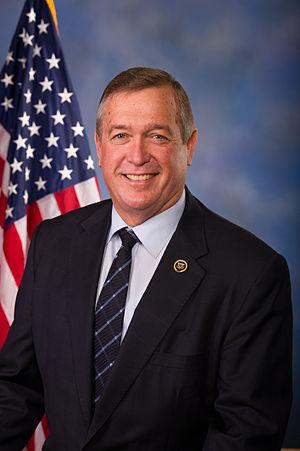
Cresent Leo Hardy, né le 23 juin 1957 à Mesquite, est un homme politique américain membre du Parti républicain. Il est représentant du Nevada à la Chambre des représentants des États-Unis de 2015 à 2017.
L'État du Nevada dispose de quatre représentants à la Chambre des représentants des États-Unis.